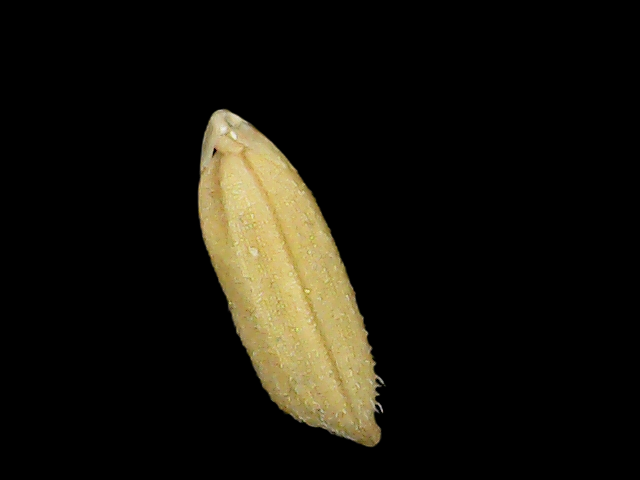
Rice variety: Binadhan23